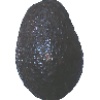
Label: Avocado ripe 1